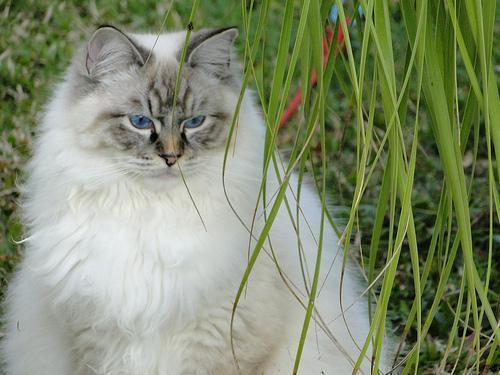
Ragdoll